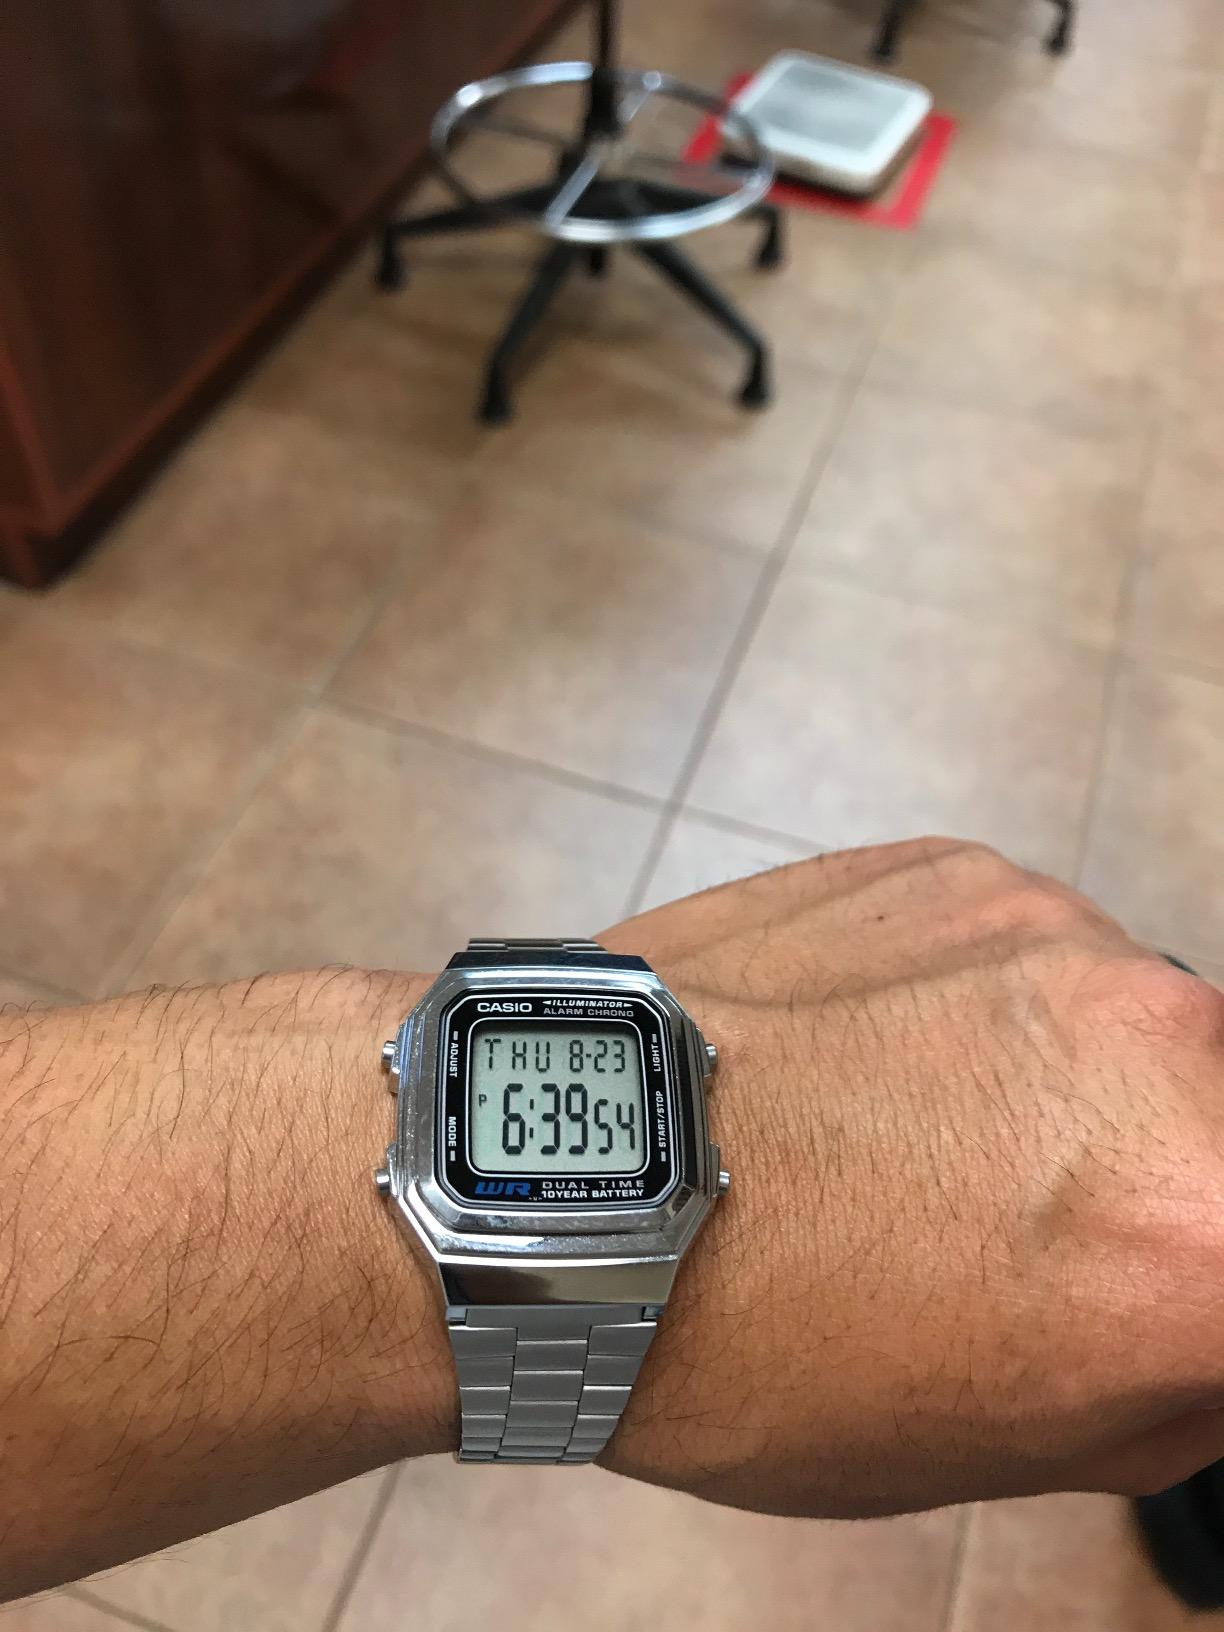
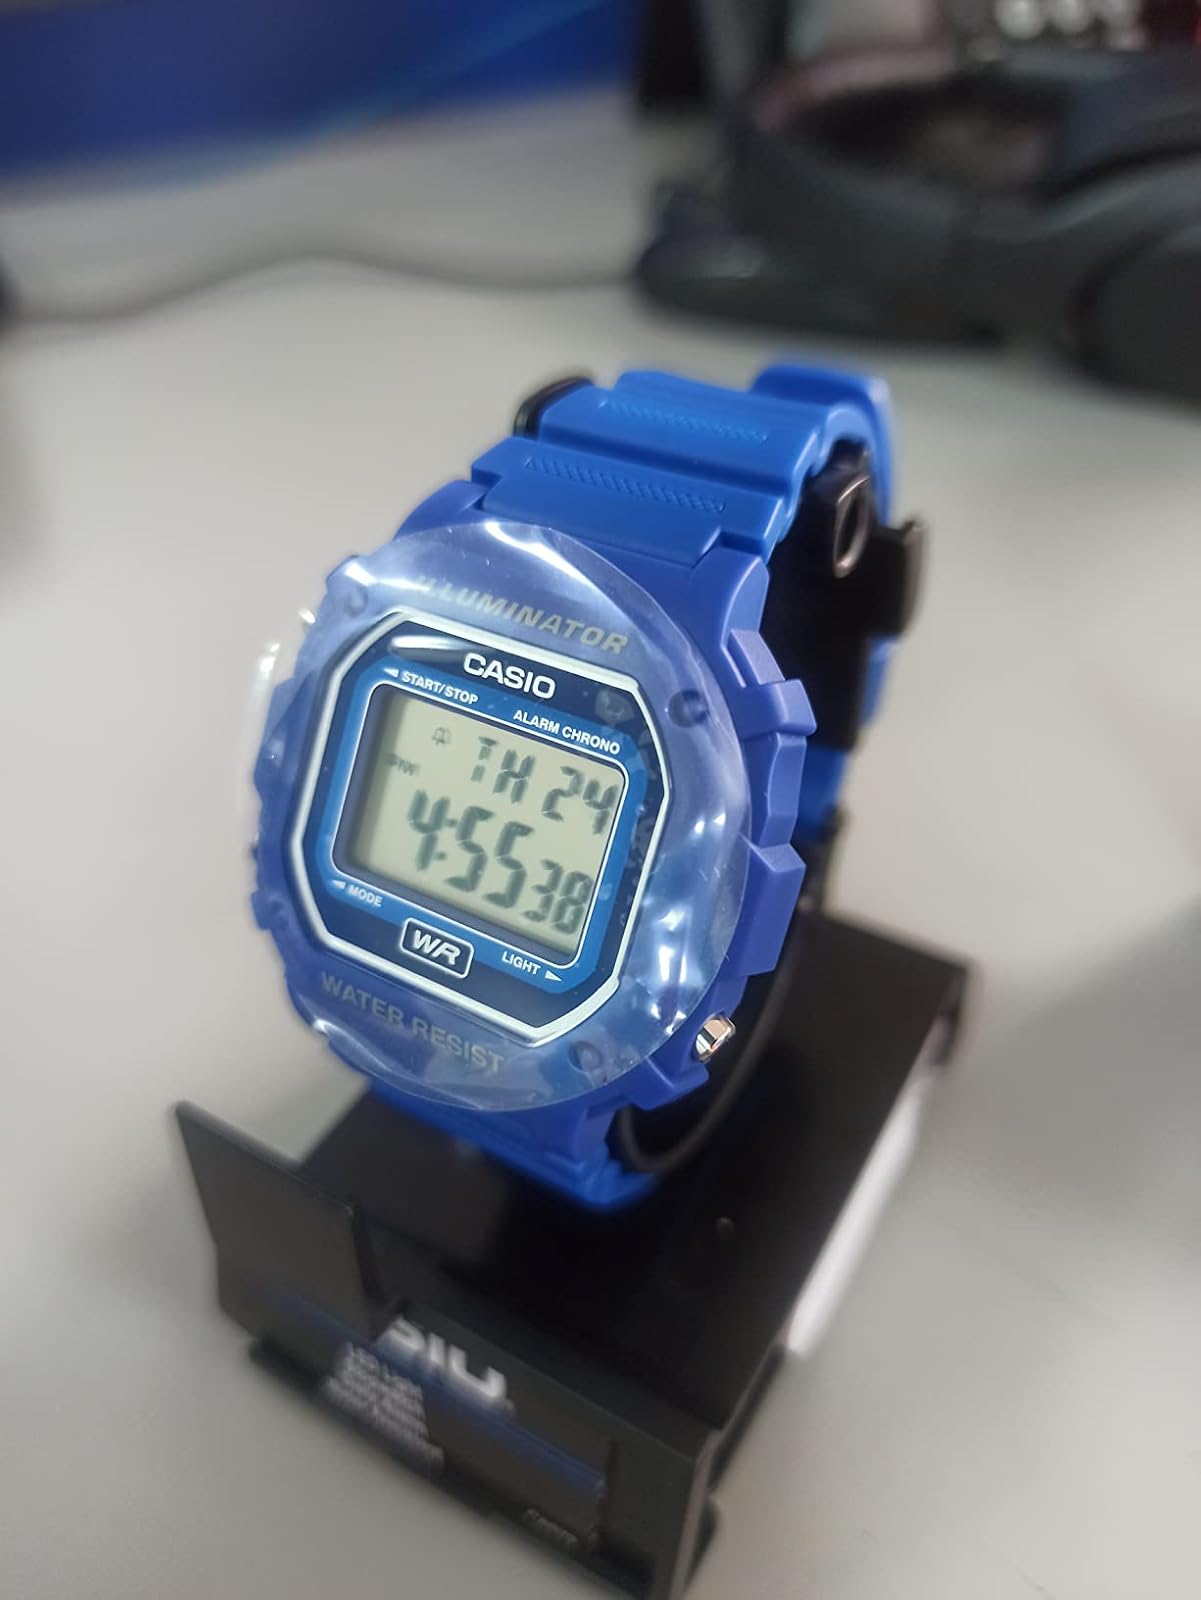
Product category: accessories_watch
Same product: no